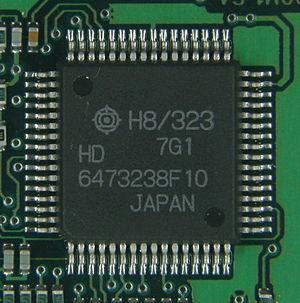
H8 est le nom d'une grande famille de microcontrôleurs 8 bits et 16 bits, conçus au début des années 1990 par Hitachi et qui évolue encore aujourd'hui.